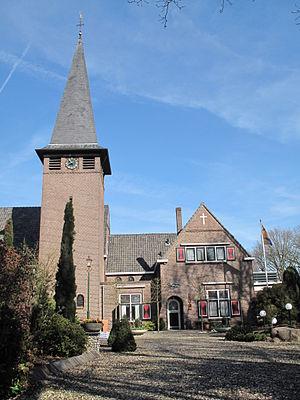
Langeveen est un village situé dans la commune néerlandaise de Tubbergen, dans la province d'Overijssel. Le 1ᵉʳ janvier 2007, le village comptait 1 272 habitants.